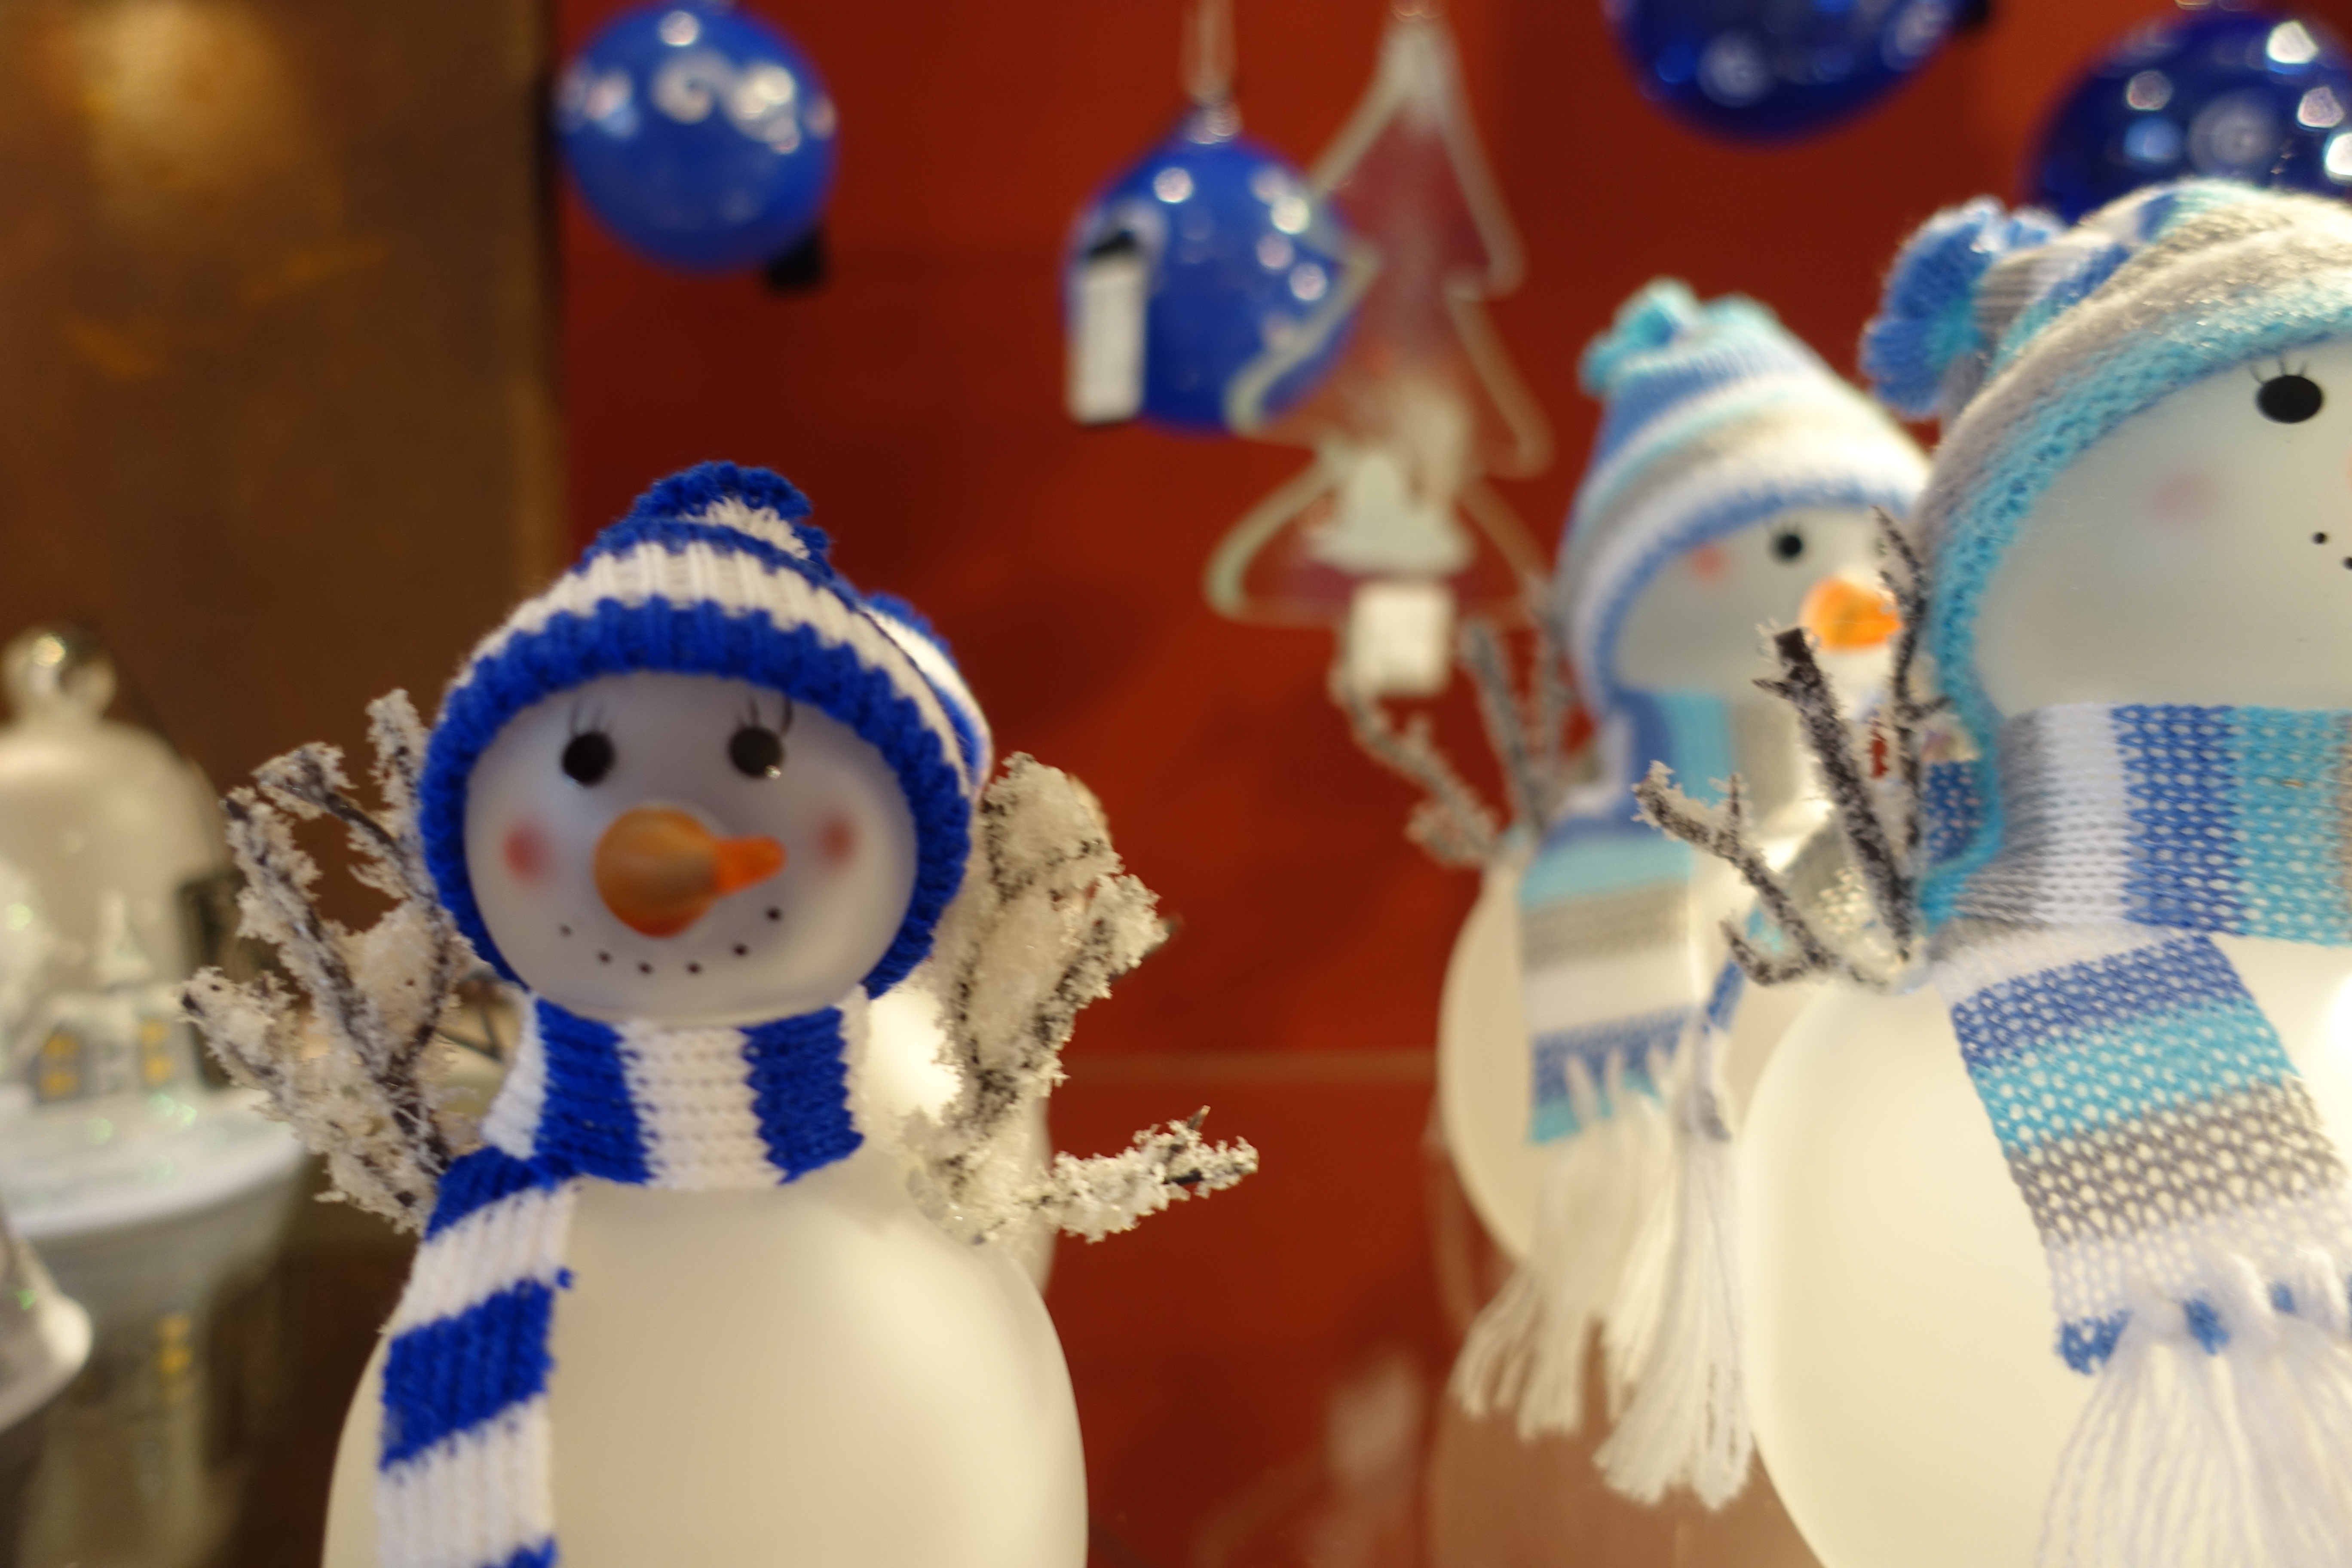
glass, blue, colorful, christmas, toy, christmas decoration, doll, snowman, snow man, glass blowing, glass work